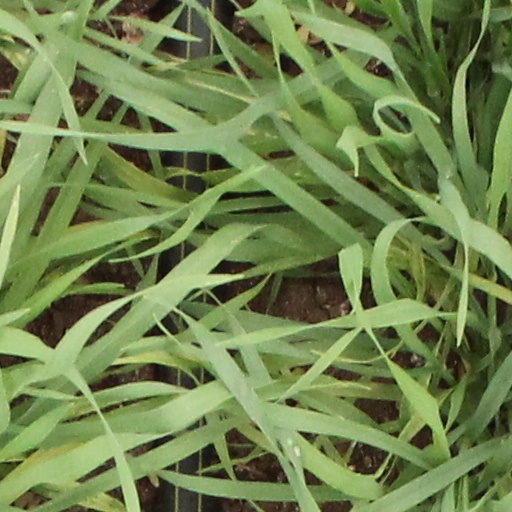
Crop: wheat